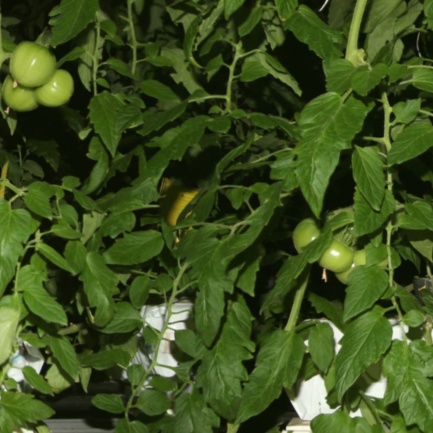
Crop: tomato